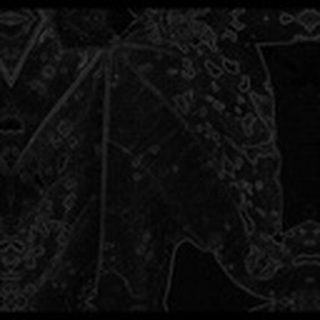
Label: cotton_target_spot